Cyclone Agni

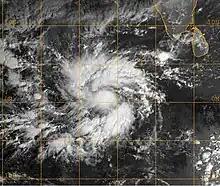
Cyclone Agni at its closest approach to the equator

After reaching peak intensity, an increase in wind shear caused the eye to disappear, and the convection decreased significantly. On December 1, the IMD estimated Agni weakened to cyclonic storm status, around which time the center became exposed from the convection. The cyclone continued its steady weakening continued due to the wind shear, the presence of dry air, and cooler water temperatures, and by December 2, the IMD downgraded Agni to depression status, which was its final warning on the system. As it approached the coast of Somalia, it turned westward due to the building of a ridge over Saudi Arabia. Despite unfavorable conditions, thunderstorms briefly reformed over the circulation, which allowed the storm to maintain its intensity. By late on December 3, Agni weakened to below tropical storm status, and the JTWC issued its final warning while the storm was about 450 km (275 mi) south-southeast of Cape Guardafui—the easternmost point of the Horn of Africa. The circulation became difficult to locate by early on December 4, by which time the system had little remaining convection. It turned southwestward and later to the south, moving ashore on eastern Somalia before dissipating on December 5 near Ceel Huur over water.